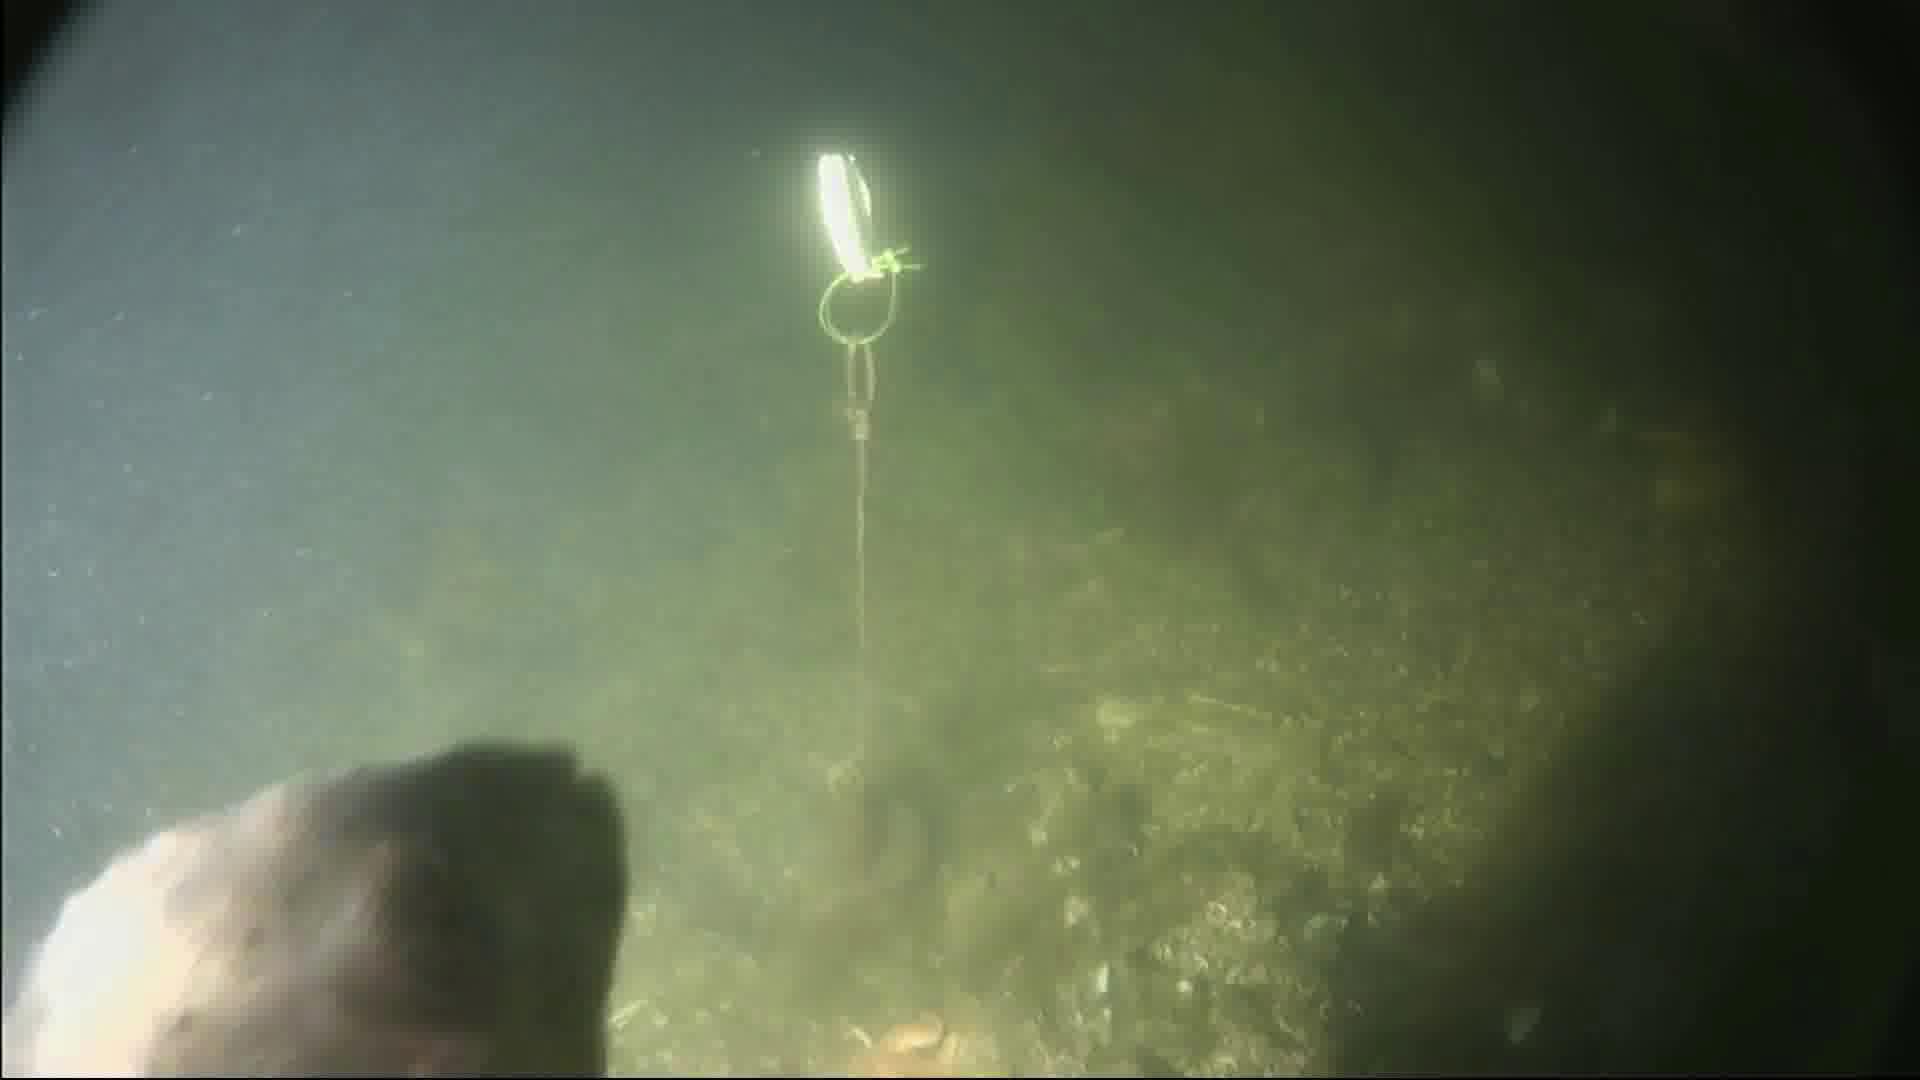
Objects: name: fish
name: starfish
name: crab